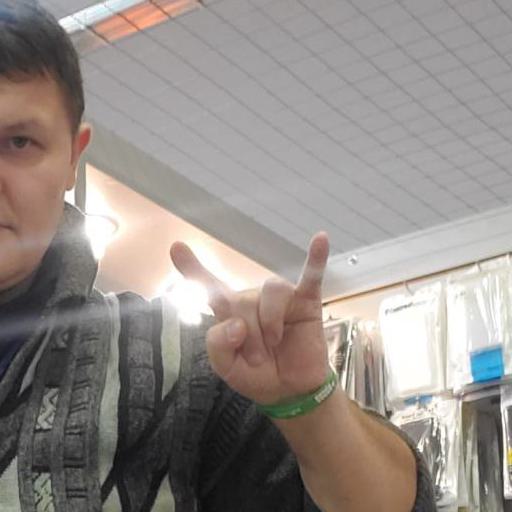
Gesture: rock